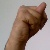
The image shows a hand gesture representing the letter 'N' in Indian Sign Language.